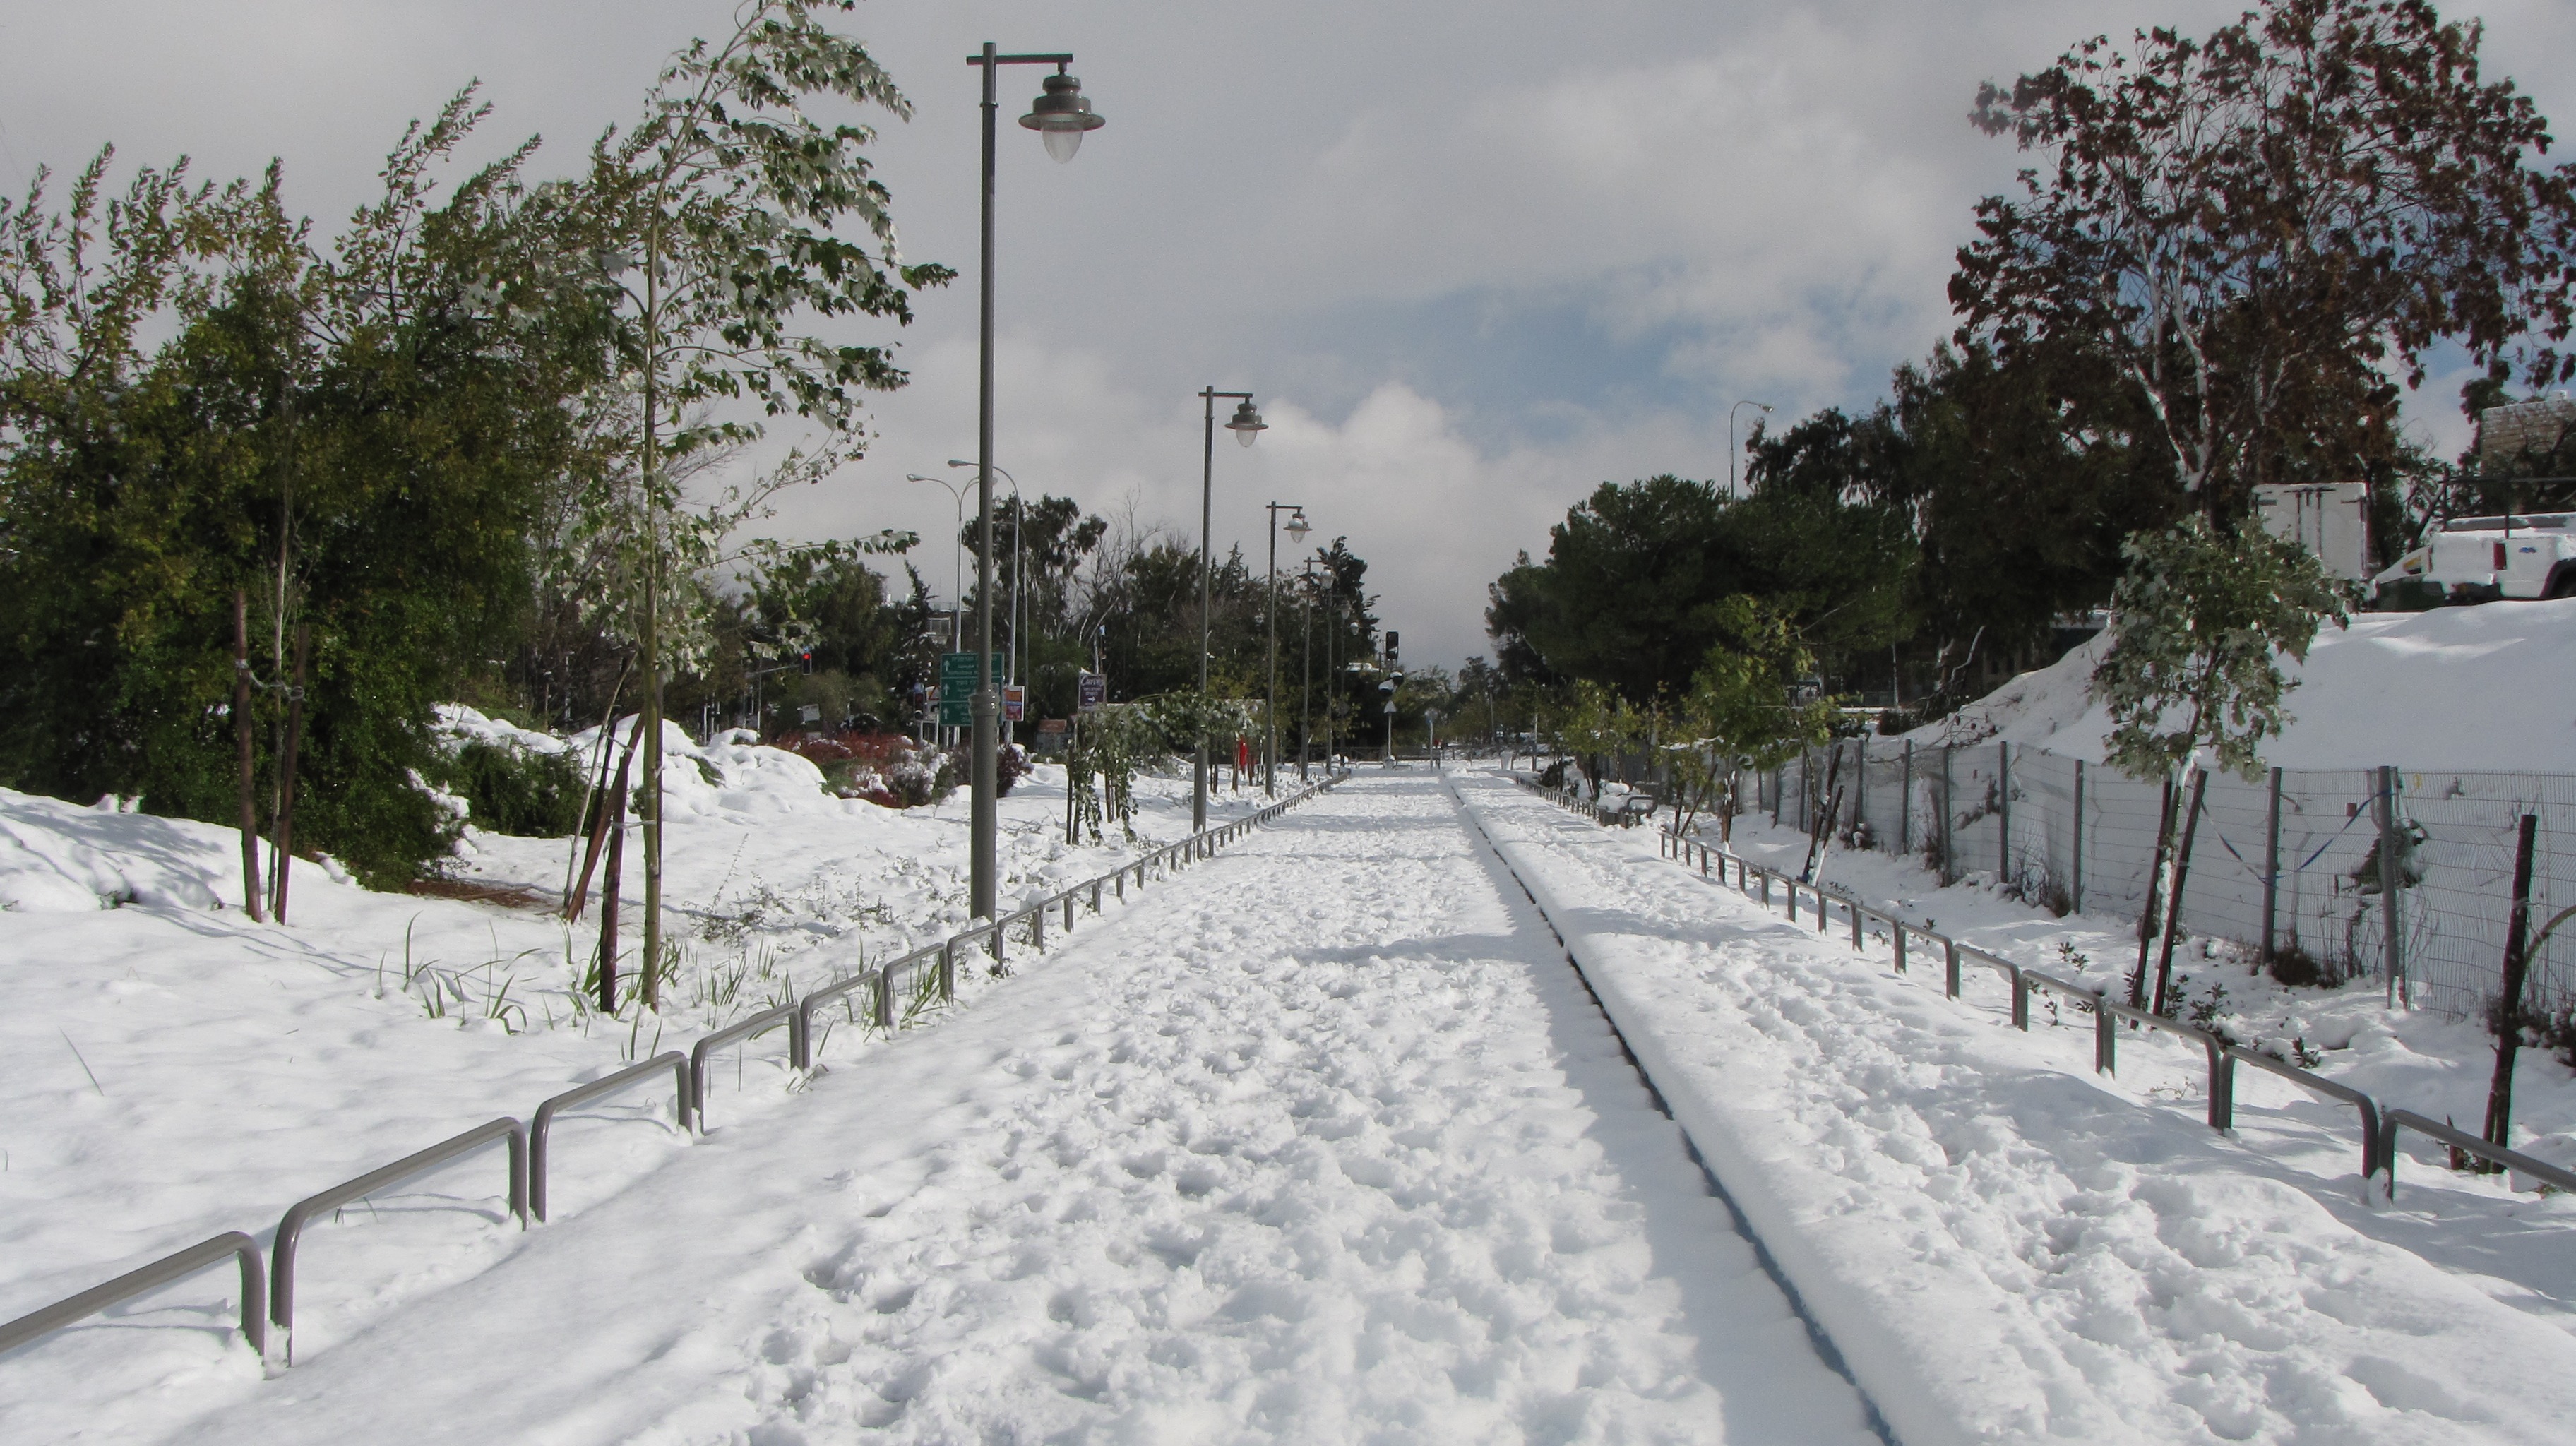
snow, winter, railway, road, weather, season, resort, blizzard, piste, jerusalem, israel, ice rink, residential area, geological phenomenon